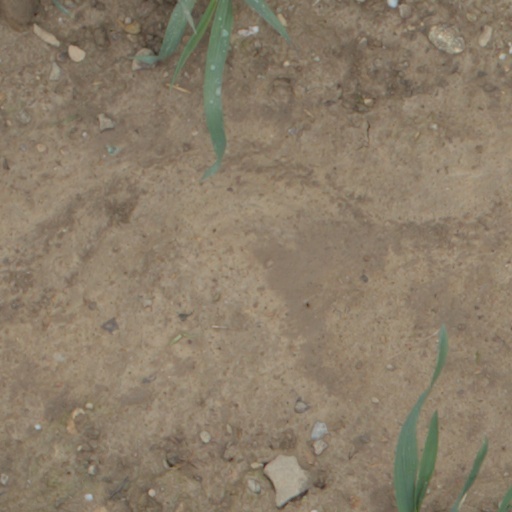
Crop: wheat